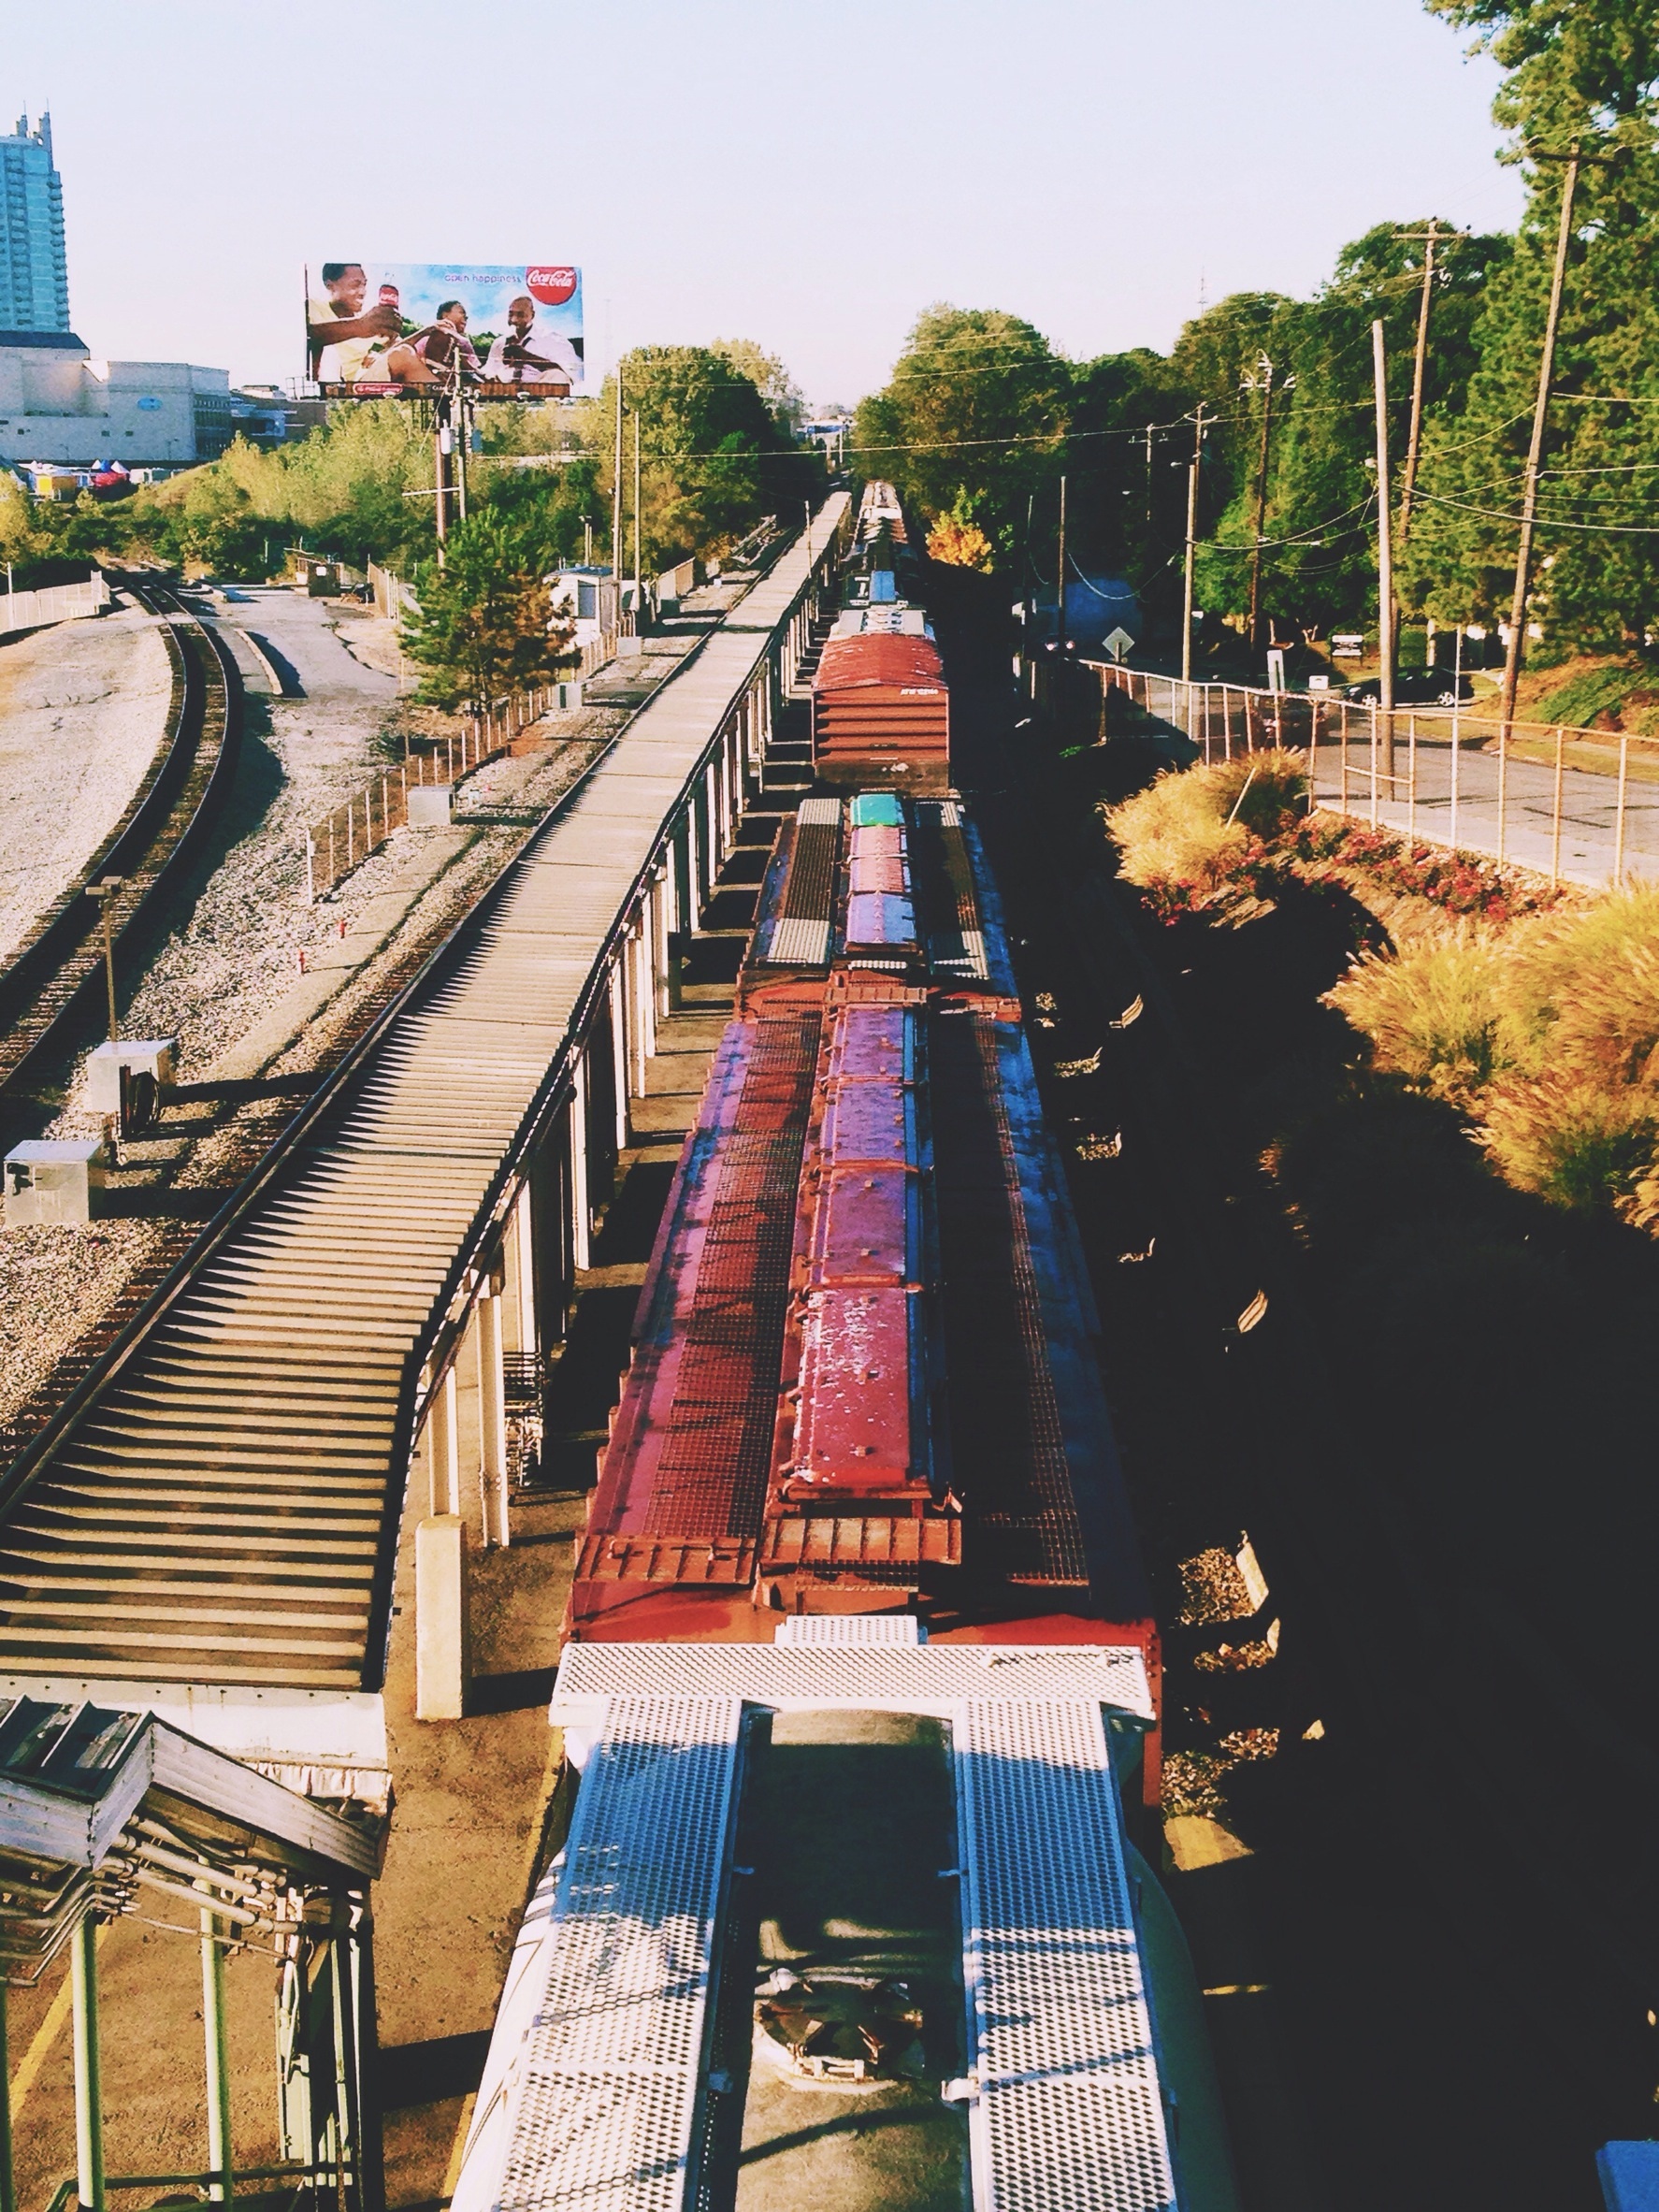
track, railway, train, canal, walkway, transportation, transport, vehicle, industrial, freight, waterway, long, cargo, containers, carriage, rail transport, wagons, logistics, goods